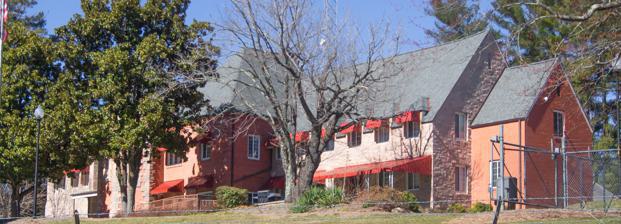
Building: Buncombe County Boys' Training School
Country: United States of America
Year built: 1928
Historic school building in North Carolina, United States United States historic place Buncombe County Boys' Training School, (Former) U.S. National Register of Historic Places Show map of North Carolina Show map of the United States Location 177 Erwin Hills Rd., near Asheville, North Carolina Coordinates 35°37′14″N 82°37′23″W / 35.62056°N 82.62306°W / 35.62056; -82.62306 Area 2.8 acres (1.1 ha) Built 1927 ( 1927 ) -1928 Architect Greene, Ronald Architectural style Tudor Revival NRHP reference No. 97001197 Added to NRHP September 30, 1997 Buncombe County Boys' Training School is a historic school building located near Asheville , Buncombe County, North Carolina . It was built in 1927–1928, and is a two-story, granite and brick main building in the Tudor Revival style. It consists of three principal sections with a two-story, rear ell containing the kitchen and other service areas.  The school was permanently closed in 1945, and the building was reopened in 1947 as the new County Home for the Aged.  Since 1983, the building has housed an Army National Guard training center. The building was renovated around 2006 and today, houses Buncombe County's Emergency Services and Operations Center It was listed on the National Register of Historic Places in 1997. References